Lan Kwai Fong (film)

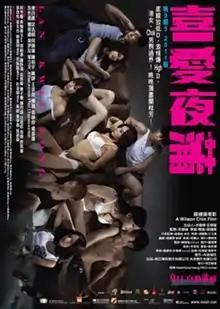
"Lan Kwai Fong" theatrical poster

Lan Kwai Fong is a 2011 Hong Kong film directed by Wilson Chin, starring Shiga Lin, Zo, Jeana Ho, Jason Chan, Gregory Wong and Dada Chan.